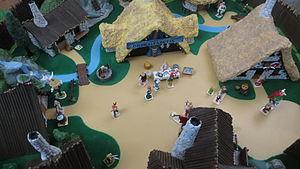
Les Douze Travaux d'Astérix est un film d'animation franco-britannique réalisé par René Goscinny et Albert Uderzo, sorti en 1976. Troisième dessin animé adapté de la bande dessinée franco-belge Astérix, le film se base pour la première fois sur une histoire originale, inspirée des douze travaux d'Hercule, avec une structure de film à sketches.
Le Village d'Astérix et Obélix est un village fictif situé en Armorique et jouant un rôle central dans la série de bande dessinée française Astérix. C'est dans ce village où vivent les héros de la série Astérix et Obélix, ainsi que d'autres personnages principaux.